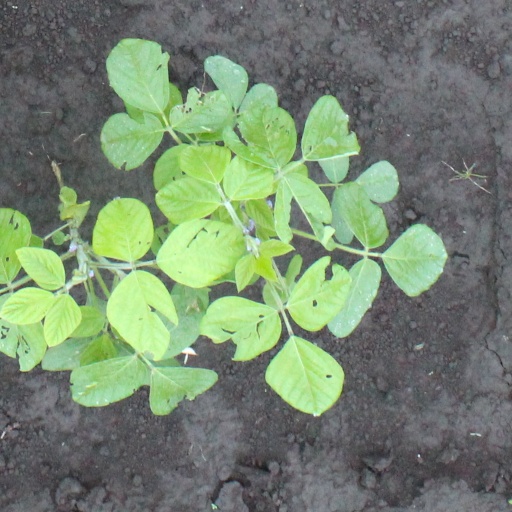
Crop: soybean